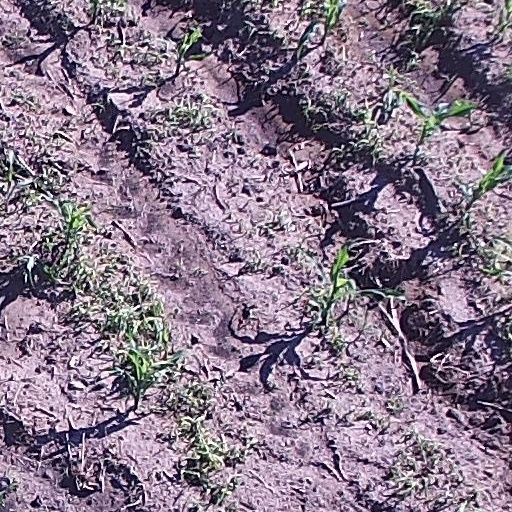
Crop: maize; corn